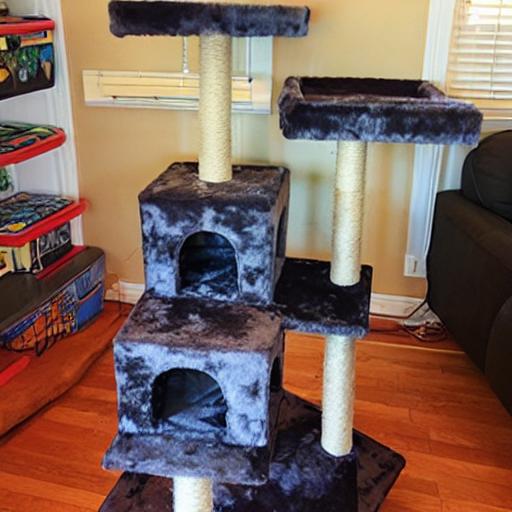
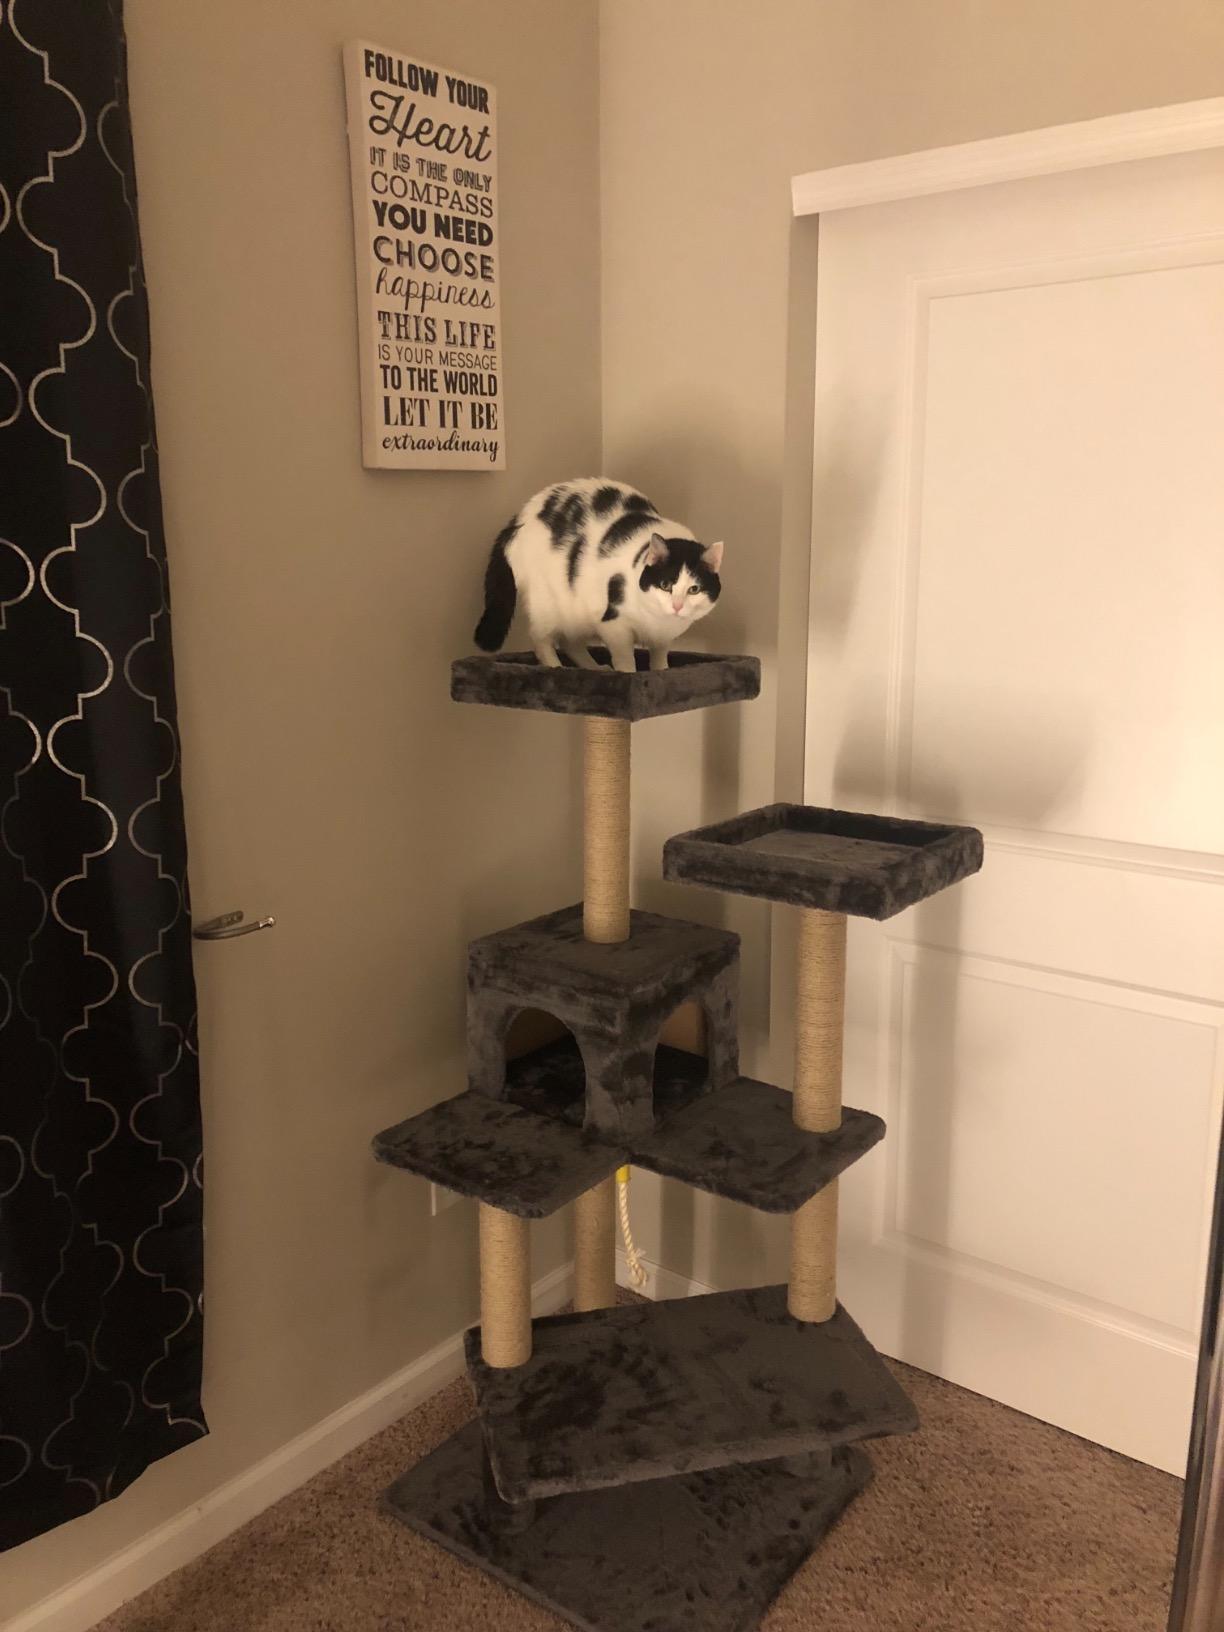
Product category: items_cat tree
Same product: no